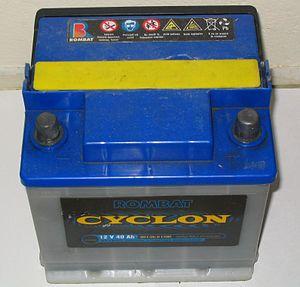
Une batterie au plomb est un ensemble d'accumulateurs au plomb-acide sulfurique raccordés en série, afin d'obtenir la tension désirée, et réunis dans un même boîtier. Les plaques et grilles de plomb sont en réalité constituées de plomb durci.
Une batterie automobile, ou batterie SLI, est une batterie d'accumulateurs fournissant l'énergie électrique sous 12 volts à un véhicule automobile thermique, ou d'un voltage supérieur dans les véhicules électriques, hybrides ou micro-hybrides.